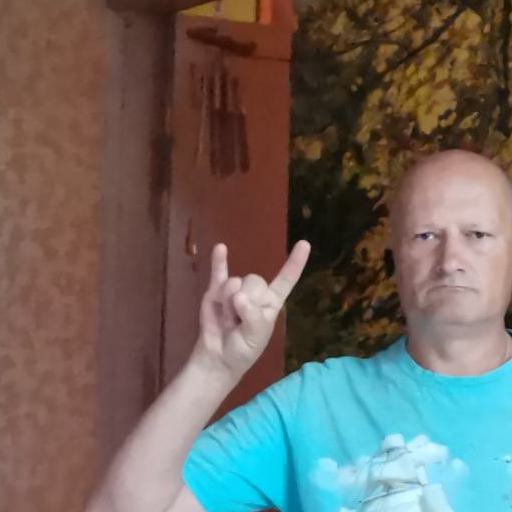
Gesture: rock